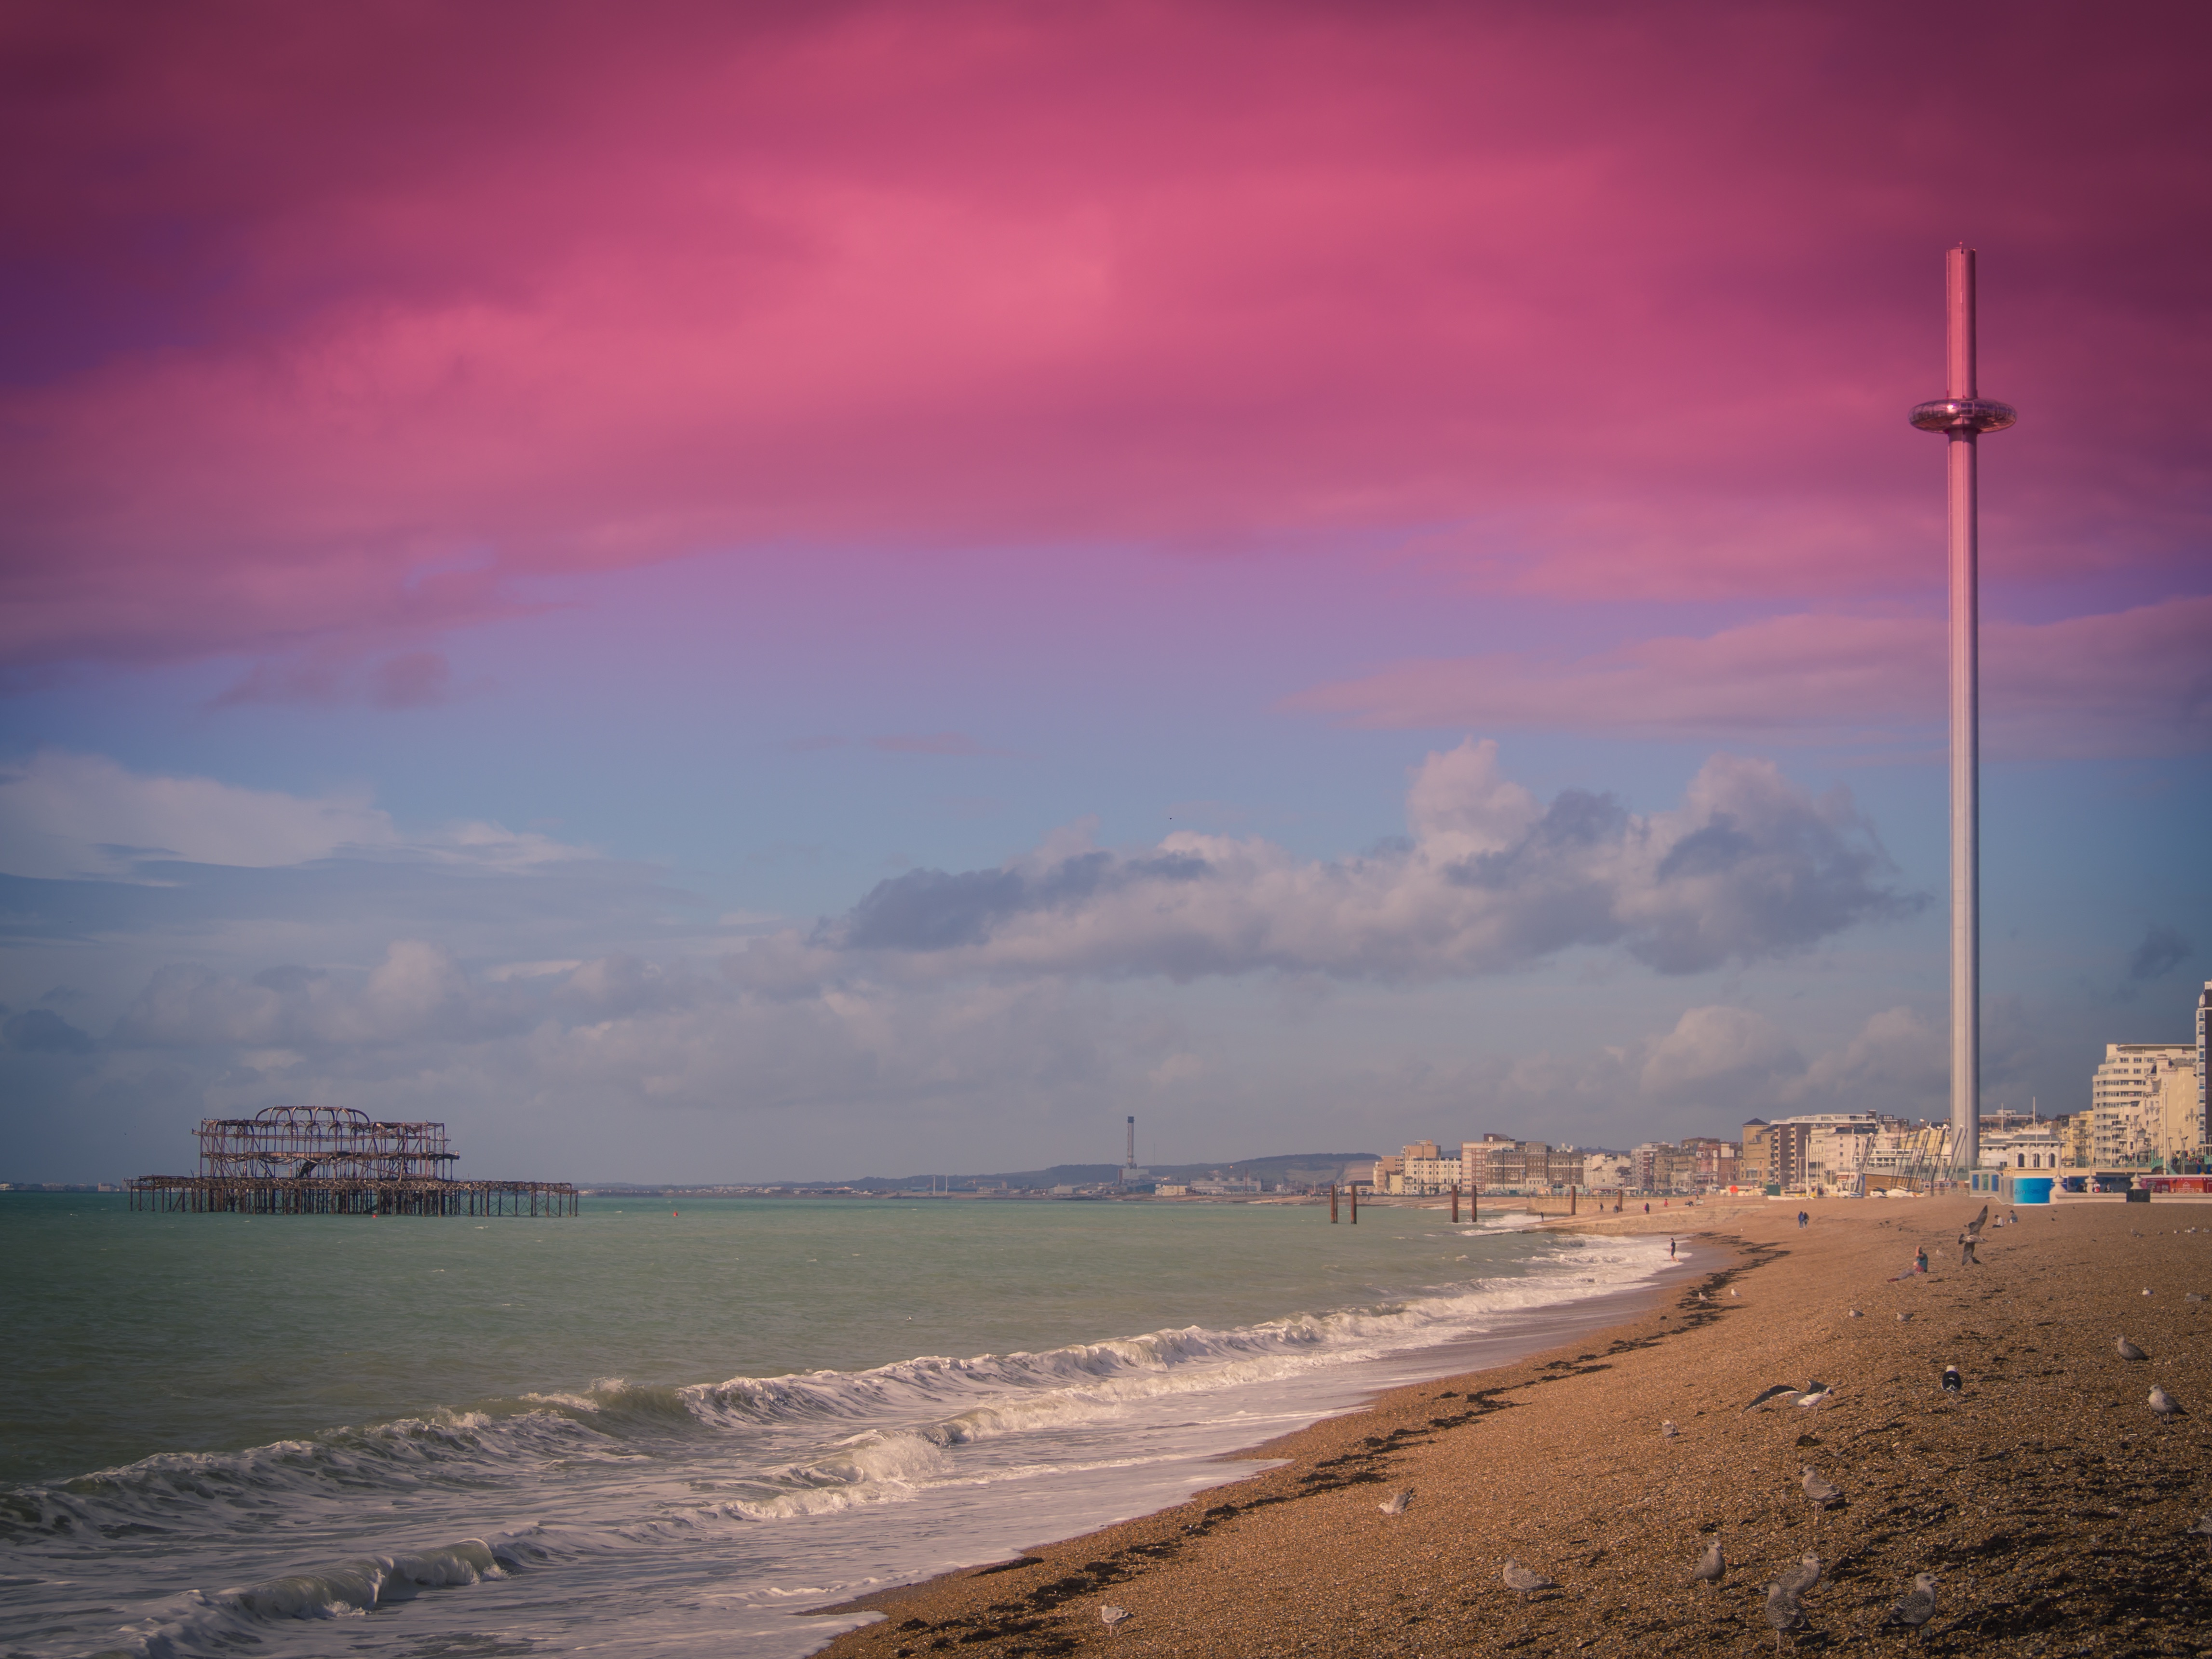
beach, sea, coast, ocean, horizon, cloud, sky, sun, sunrise, sunset, sunlight, morning, shore, wave, dawn, dusk, evening, tower, bay, body of water, atmospheric phenomenon